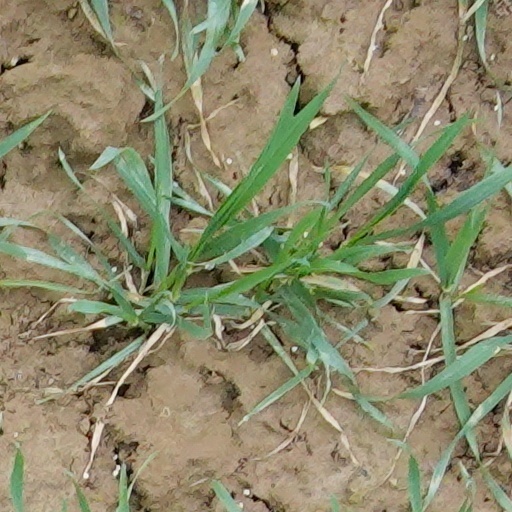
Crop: wheat